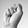
ASL letter: S